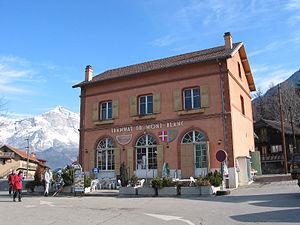
Saint-Gervais-les-Bains (France), la gare du tramway du Mont-Blanc.